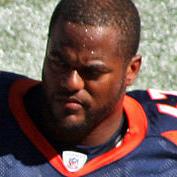
Age: 27